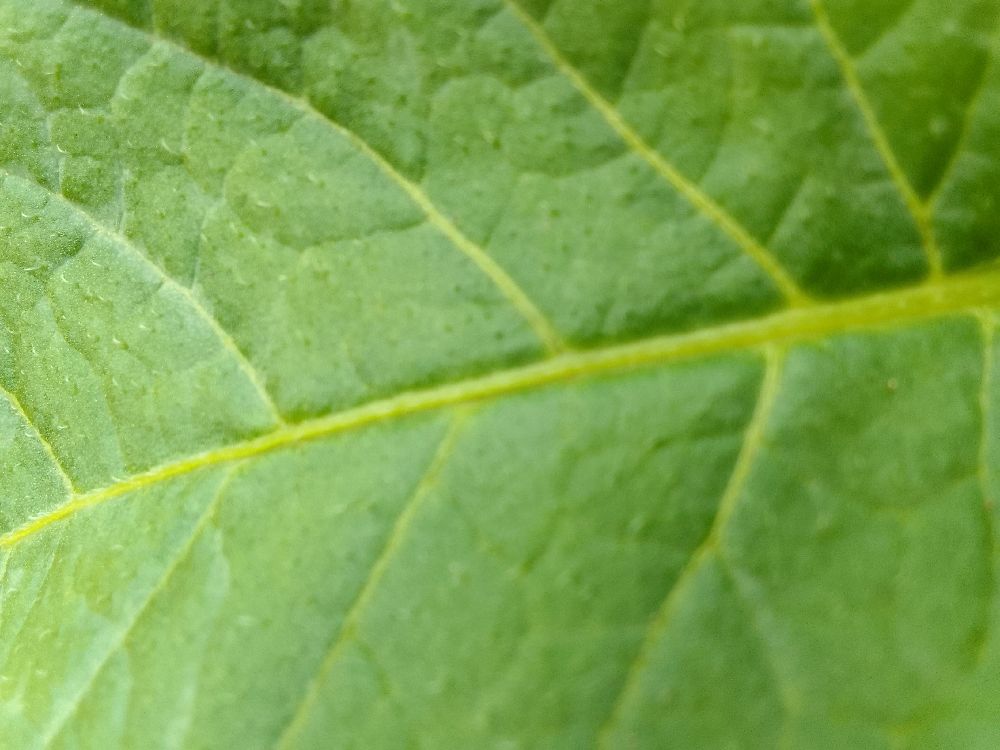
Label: Healthy